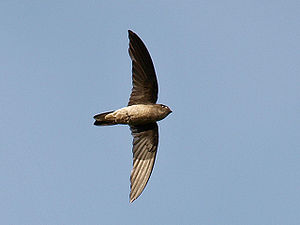
Sejlere / Billeder
Sejlere er en orden af fugle, der består af fire familier med i alt cirka 460 arter. Familien kolibrier er kun udbredt i Amerika, mens de tre øvrige familier findes i alle verdensdele. Alle arter er tilpasset et liv i luften. Vingerne er smalle og sabelformede med meget lange håndsvingfjer. Overarmen og armsvingfjerene er korte. Der findes ti halefjer.